Janka hardness test

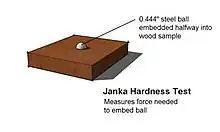

The Janka hardness test, created by Austrian-born American researcher Gabriel Janka (1864–1932), measures the resistance of a sample of wood to denting and wear. It measures the force required to embed an steel ball halfway into a sample of wood. (The diameter was chosen to produce a circle with an area of 100 square millimeters, or one square centimeter.)